Pastirma

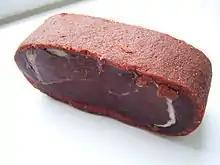
Pastirma

Pastirma is a highly seasoned, air-dried cured meat, typically water buffalo or beef, that is found in multiple Balkan and Mediterranean cuisines under a variety of names.